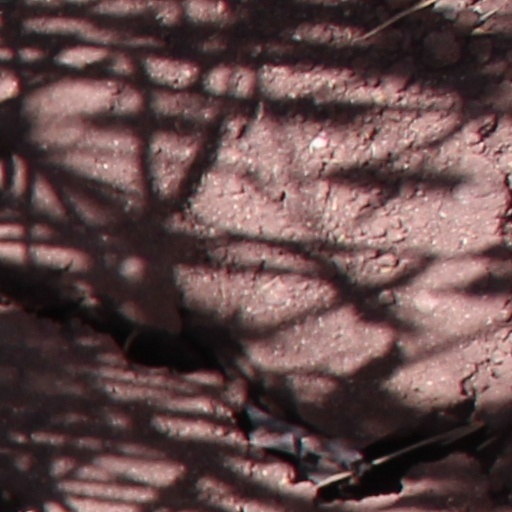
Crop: wheat